Farringdon Halt railway station

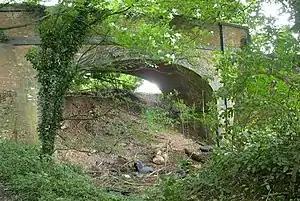
Woodside Lane overbridge, north of the station site

Farringdon Halt was an intermediate railway station on the Meon Valley line, which ran from Alton to Fareham in Hampshire, England, during the 20th century.